Nelly Garzón Alarcón

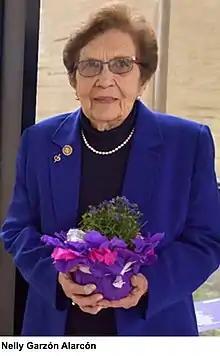
Nelly Garzón Alarcón (2018)

Nelly Garzón Alarcón (March 8, 1932 – April 17, 2019) was a Colombian nurse and teacher, recognized as the first Latin American nurse to be president of the International Council of Nurses (ICN). In her day, she was one of the Colombian women who had the greatest relevance in science at the international level.